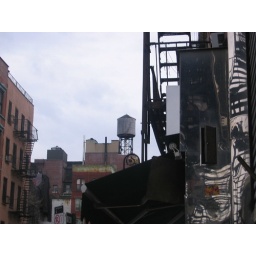
Photo of a water tower in the lower east side